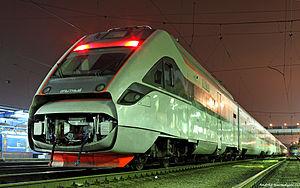
Ukrzaliznytsia est le gestionnaire et l'exploitant du réseau ferroviaire ukrainien.